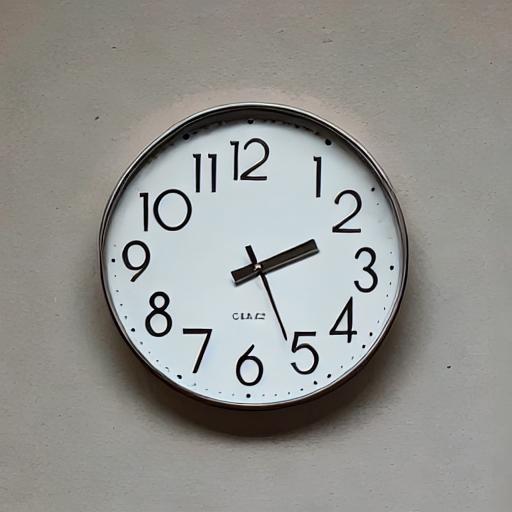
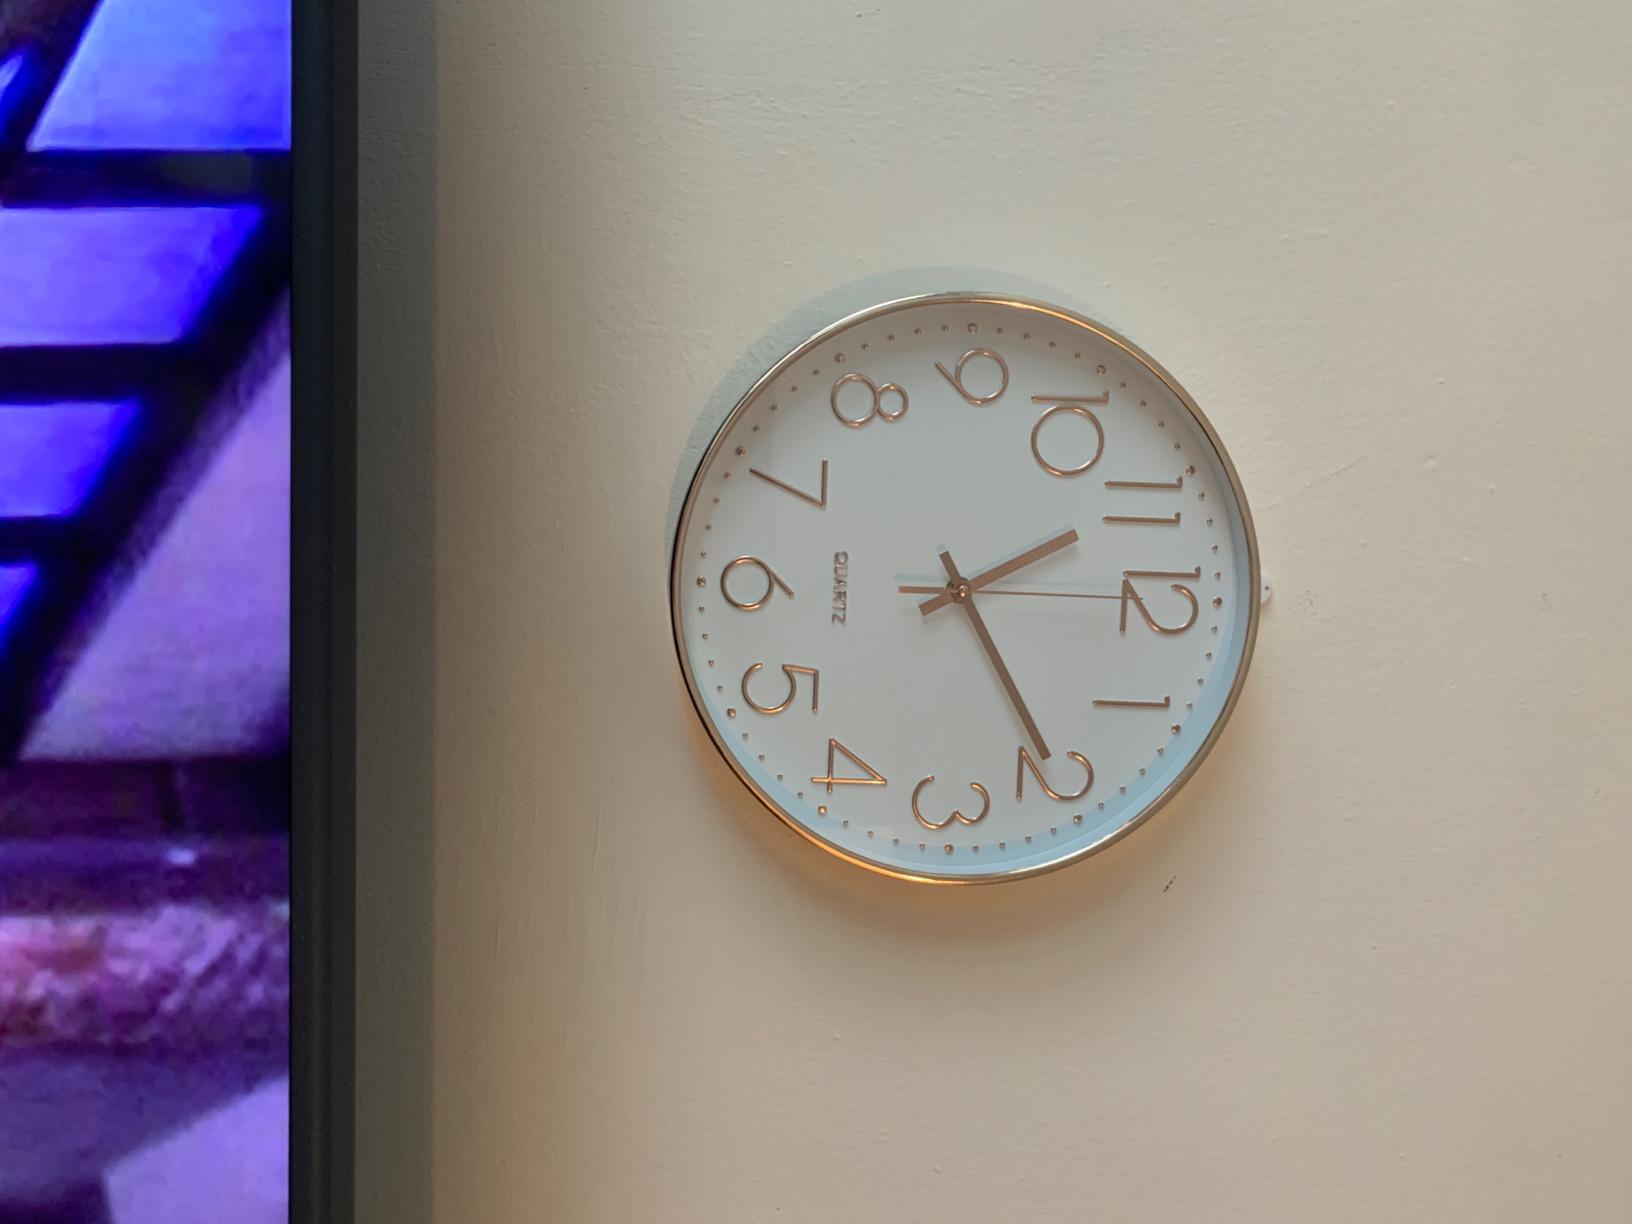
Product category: clock
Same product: no